Harmony Hall (White Oak, North Carolina)

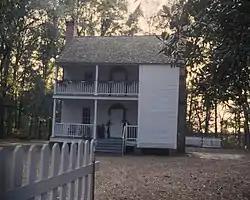

Harmony Hall Plantation, located in White Oak, Bladen County, is one of the oldest residences in North Carolina